Paul G. Smith

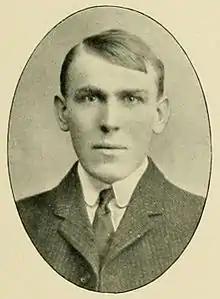
Smith's senior portrait in "L'Agenda 1905", Bucknell yearbook

Paul Garfield Smith (December 15, 1882 – September 1971) was an American college football and college baseball coach from Harrisburg, Pennsylvania.